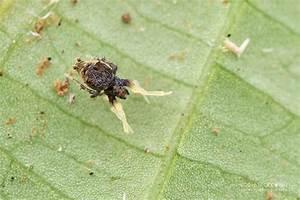
spider